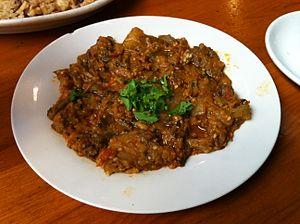
Le plat nommé zaalouk est un caviar d'aubergines du Maroc. Les aubergines sont d’abord grillées puis mélangées avec des tomates et assaisonnées d'ail et d'épices.